Atharvaveda

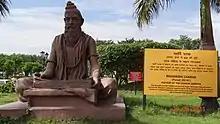
Rishi Caraka (above), the author of Caraka Samhita credits Atharvaveda as an inspiration.

Kenneth Zysk states that the "magico-religious medicine had given way to a medical system based on empirical and rational ideas" in ancient India by around the start of Christian era, still the texts and people of India continued to revere the ancient Vedic texts. Rishi Sushruta, remembered for his contributions to surgical studies, credits Atharvaveda as a foundation. Similarly, the verse 30.21 of the Caraka Samhita, states it reverence for the Atharvaveda as follows,